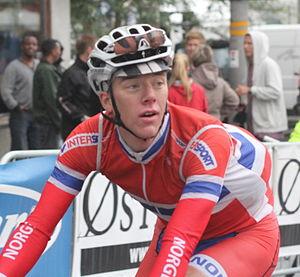
Åsmund Romstad Løvik, né le 1ᵉʳ mai 1989 à Jar, est un coureur cycliste norvégien.